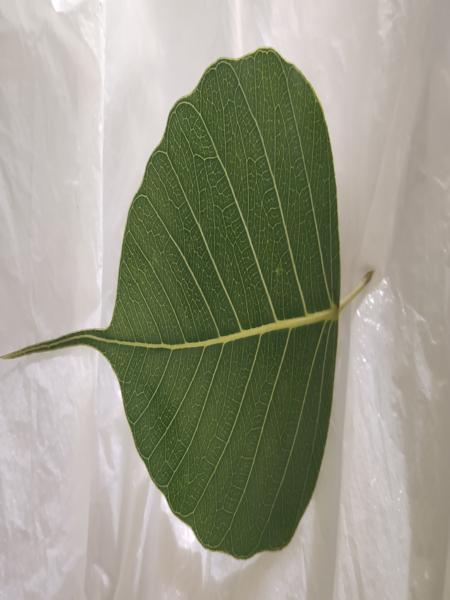
Plant: Arali